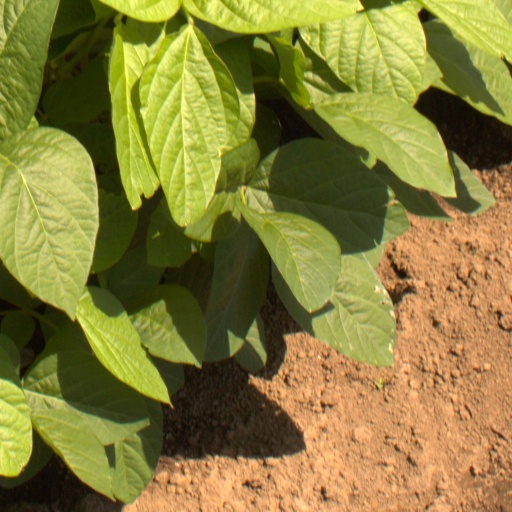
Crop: soybean